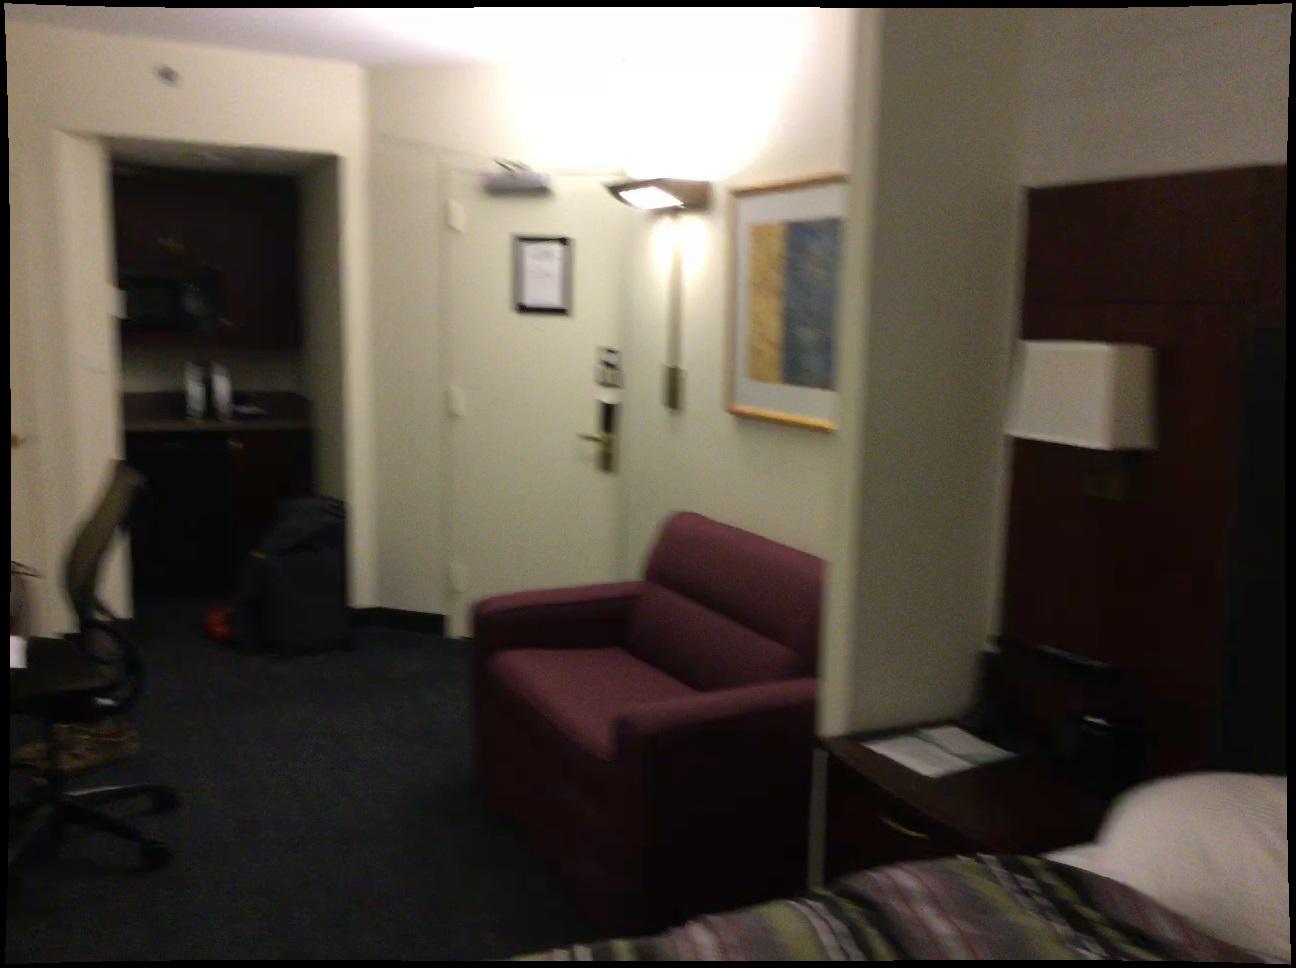
Question: Can the chair fit right of the light from the second object's perspective? Final answer should be yes or no.
Answer: No